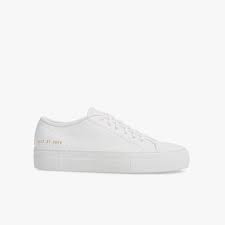
Label: Sneaker